Agent Smith

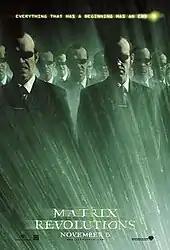
Movie poster for "The Matrix Revolutions", featuring some of the numerous copies of Smith

By the start of the third film, Smith has managed to copy himself over nearly every humanoid in the Matrix, giving him complete control over the "Core Network" (the underlying foundation of the inner workings of the Matrix); even the Machines cannot stop him. The Oracle explains to Neo that he and Smith have become equal in power and that Smith is Neo's negative, a result of the Matrix's equation trying to balance itself. She tells Neo that Smith will destroy both the Matrix and the real world unless he is stopped. Smith soon assimilates the Oracle, gaining her power of foresight, and later manifests reality-bending powers equivalent to Neo's, such as the ability to fly.